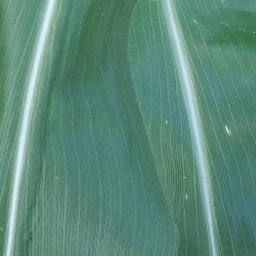
Label: Corn_(Maize)___Healthy